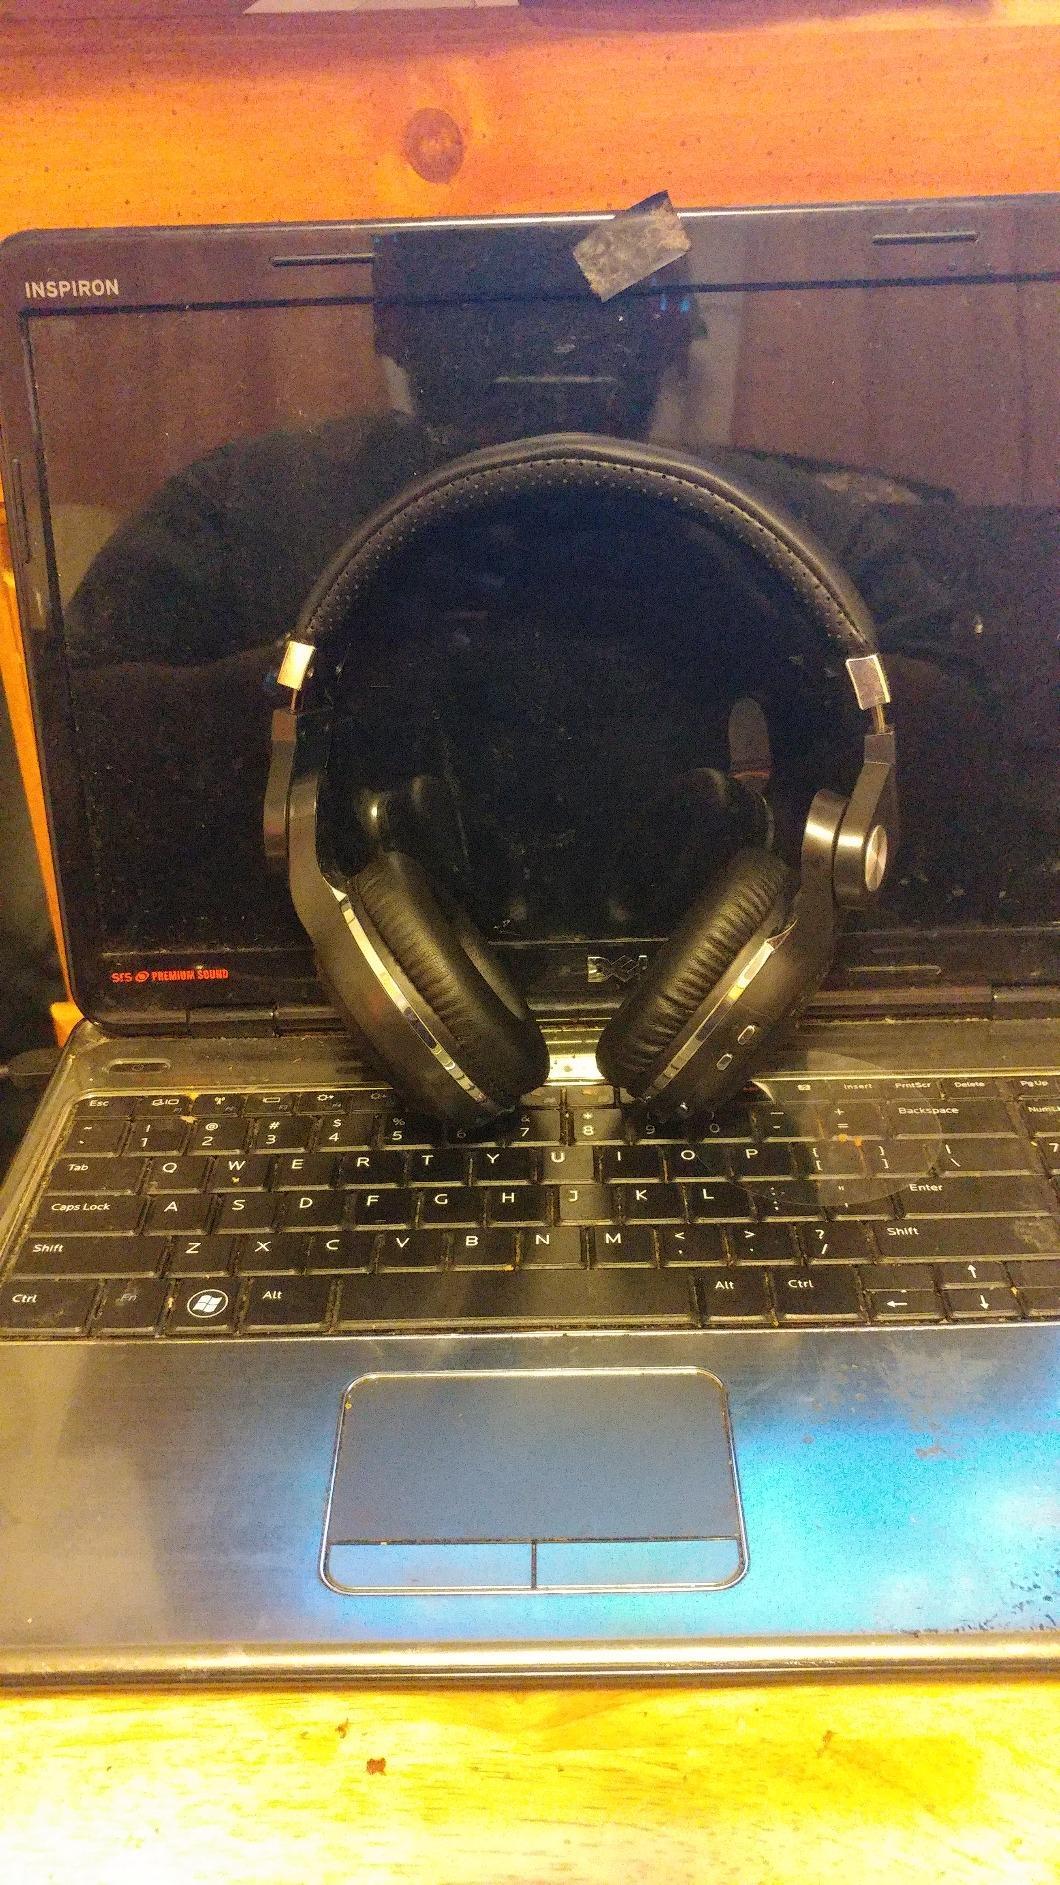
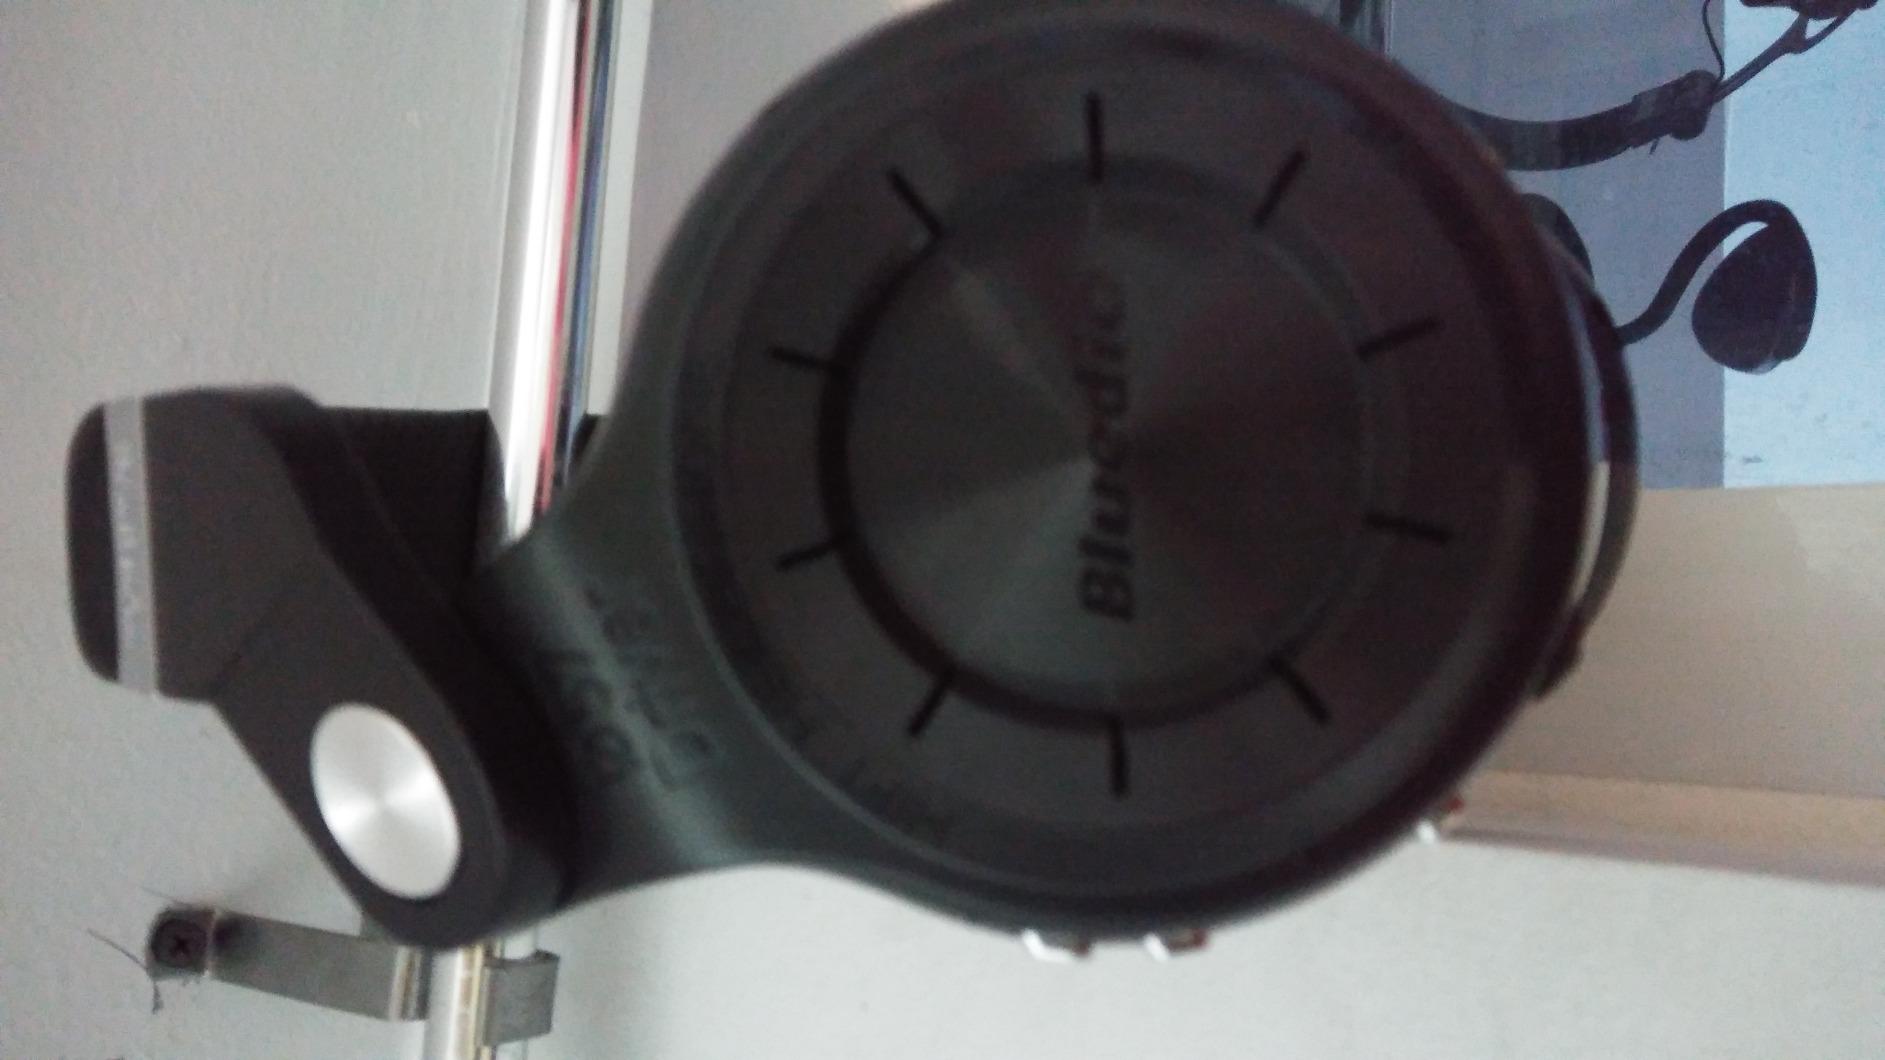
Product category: headphones
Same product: yes